Moulines, Calvados

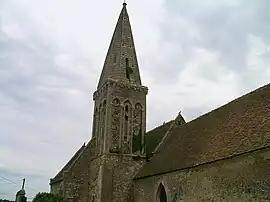
The church in Moulines

Moulines is a commune in the Calvados department in the Normandy region in northwestern France.